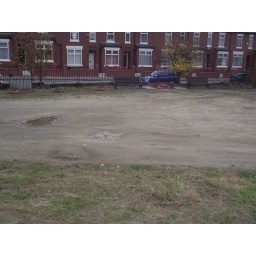
Looking towards the head masters office near to the boys toilets.